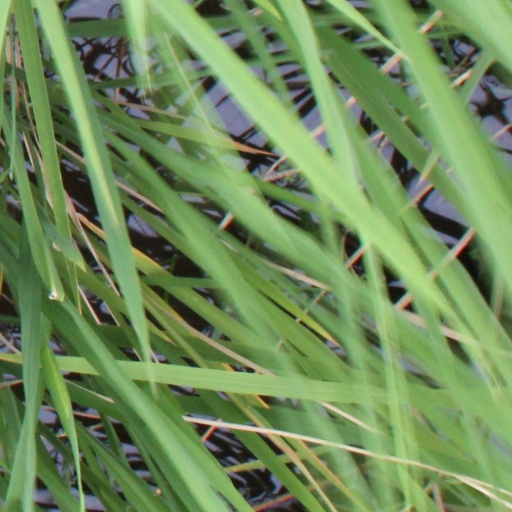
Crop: rice